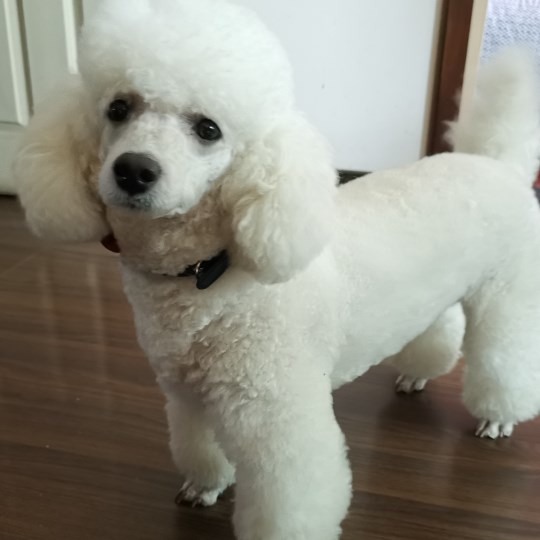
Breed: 3083-n000117-Bichon_Frise